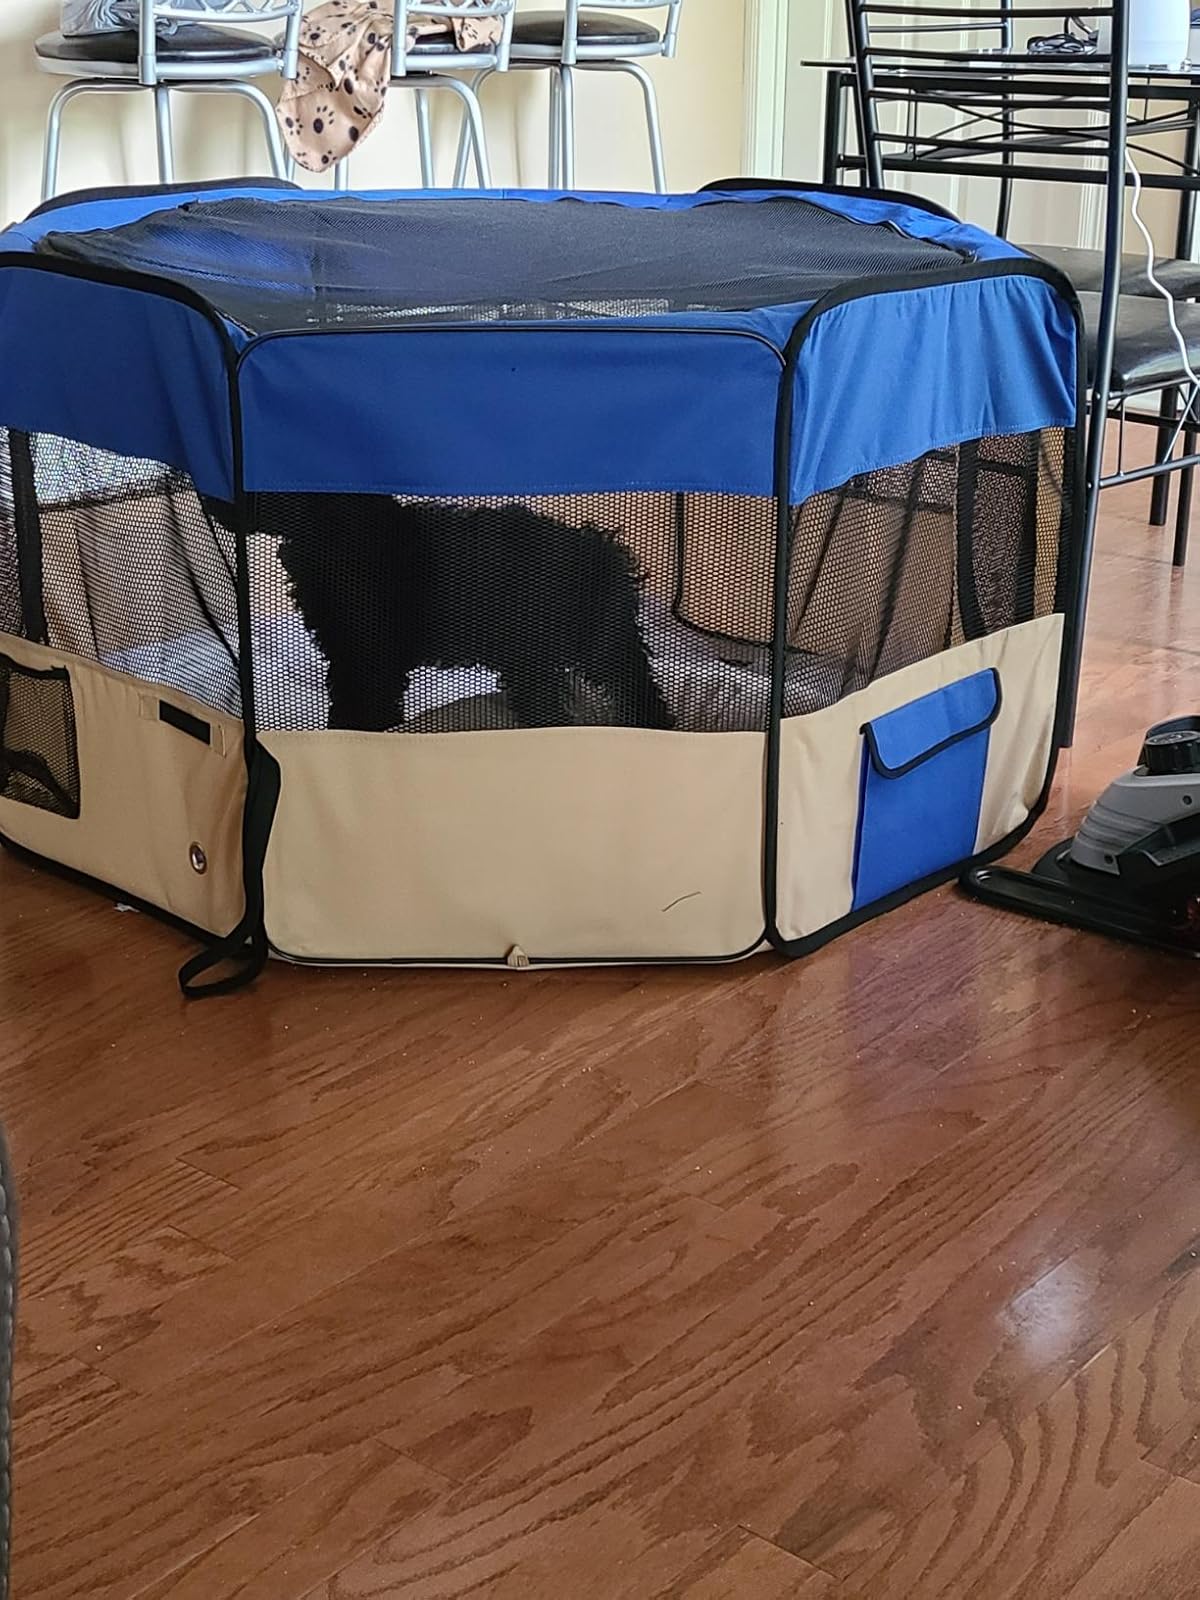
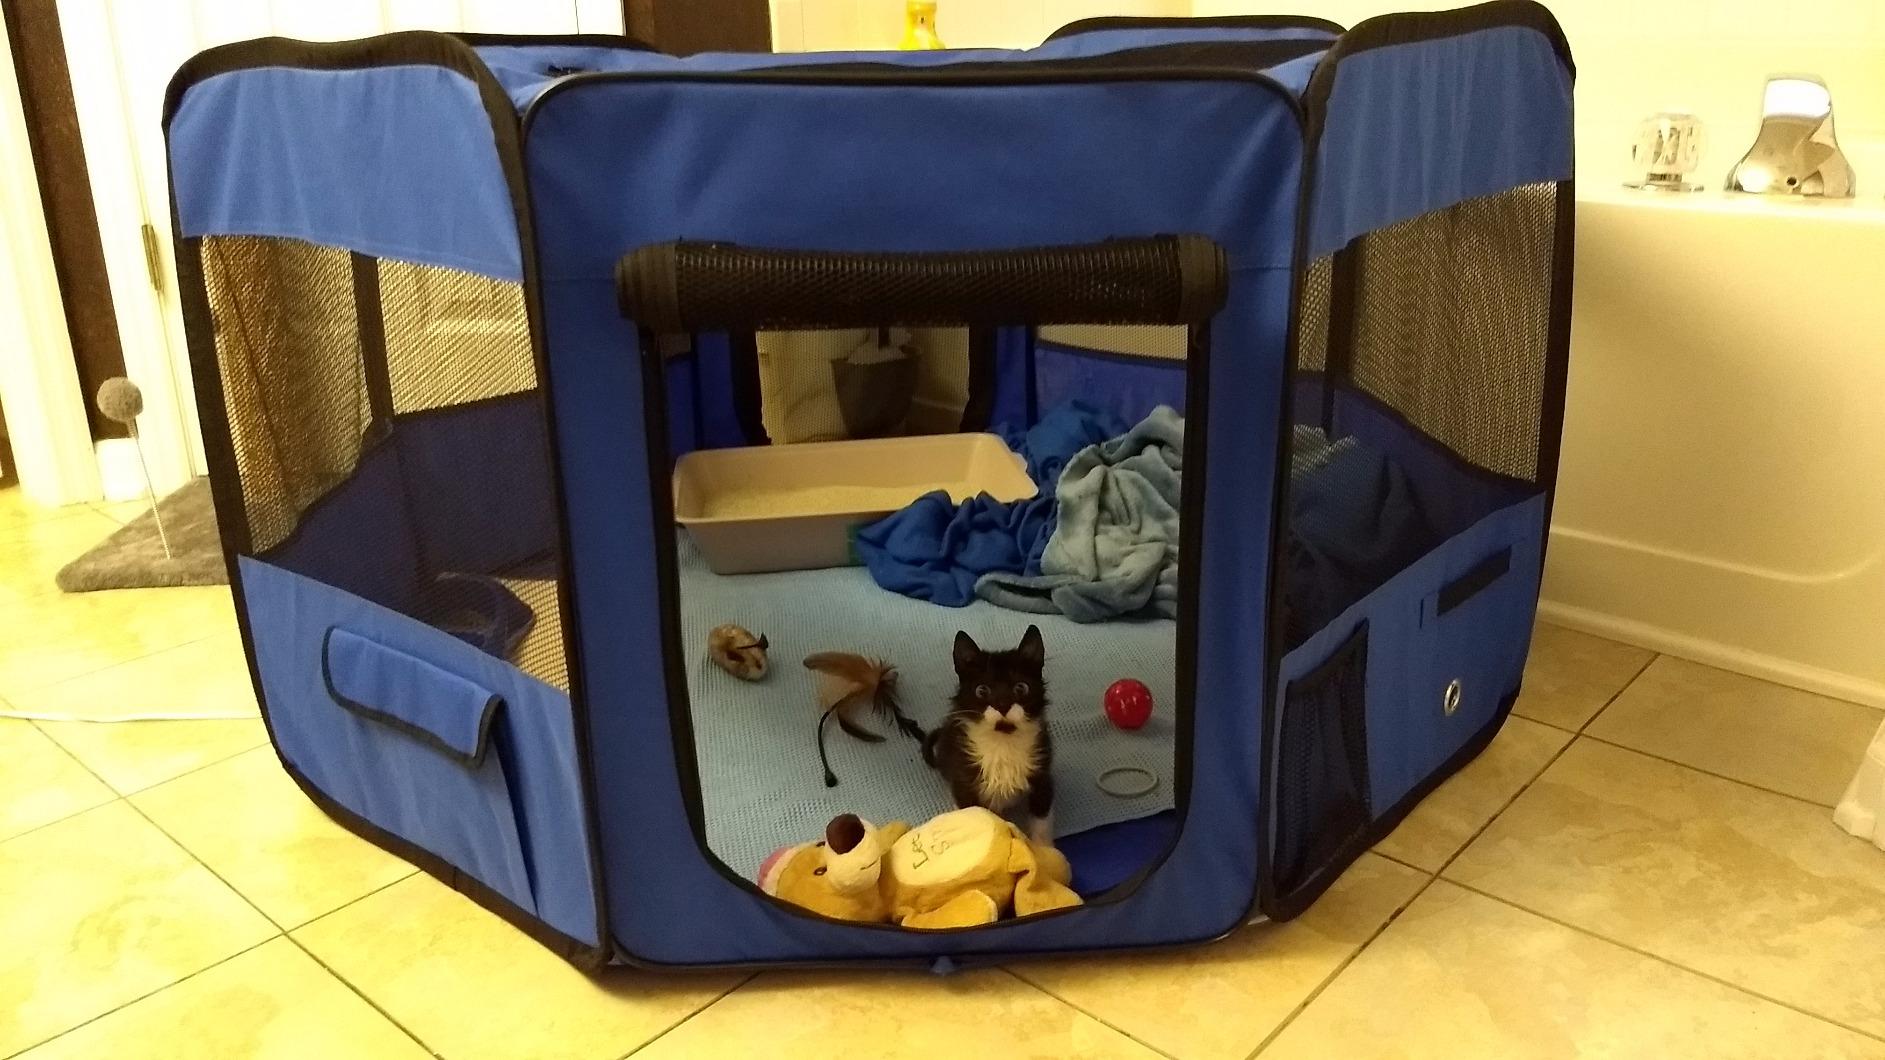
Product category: items_kennel
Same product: no